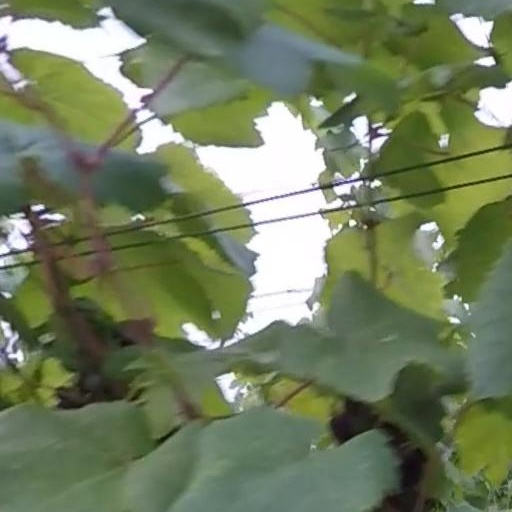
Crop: grape